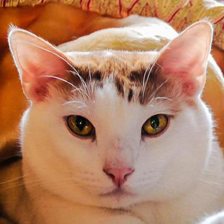
Label: animals